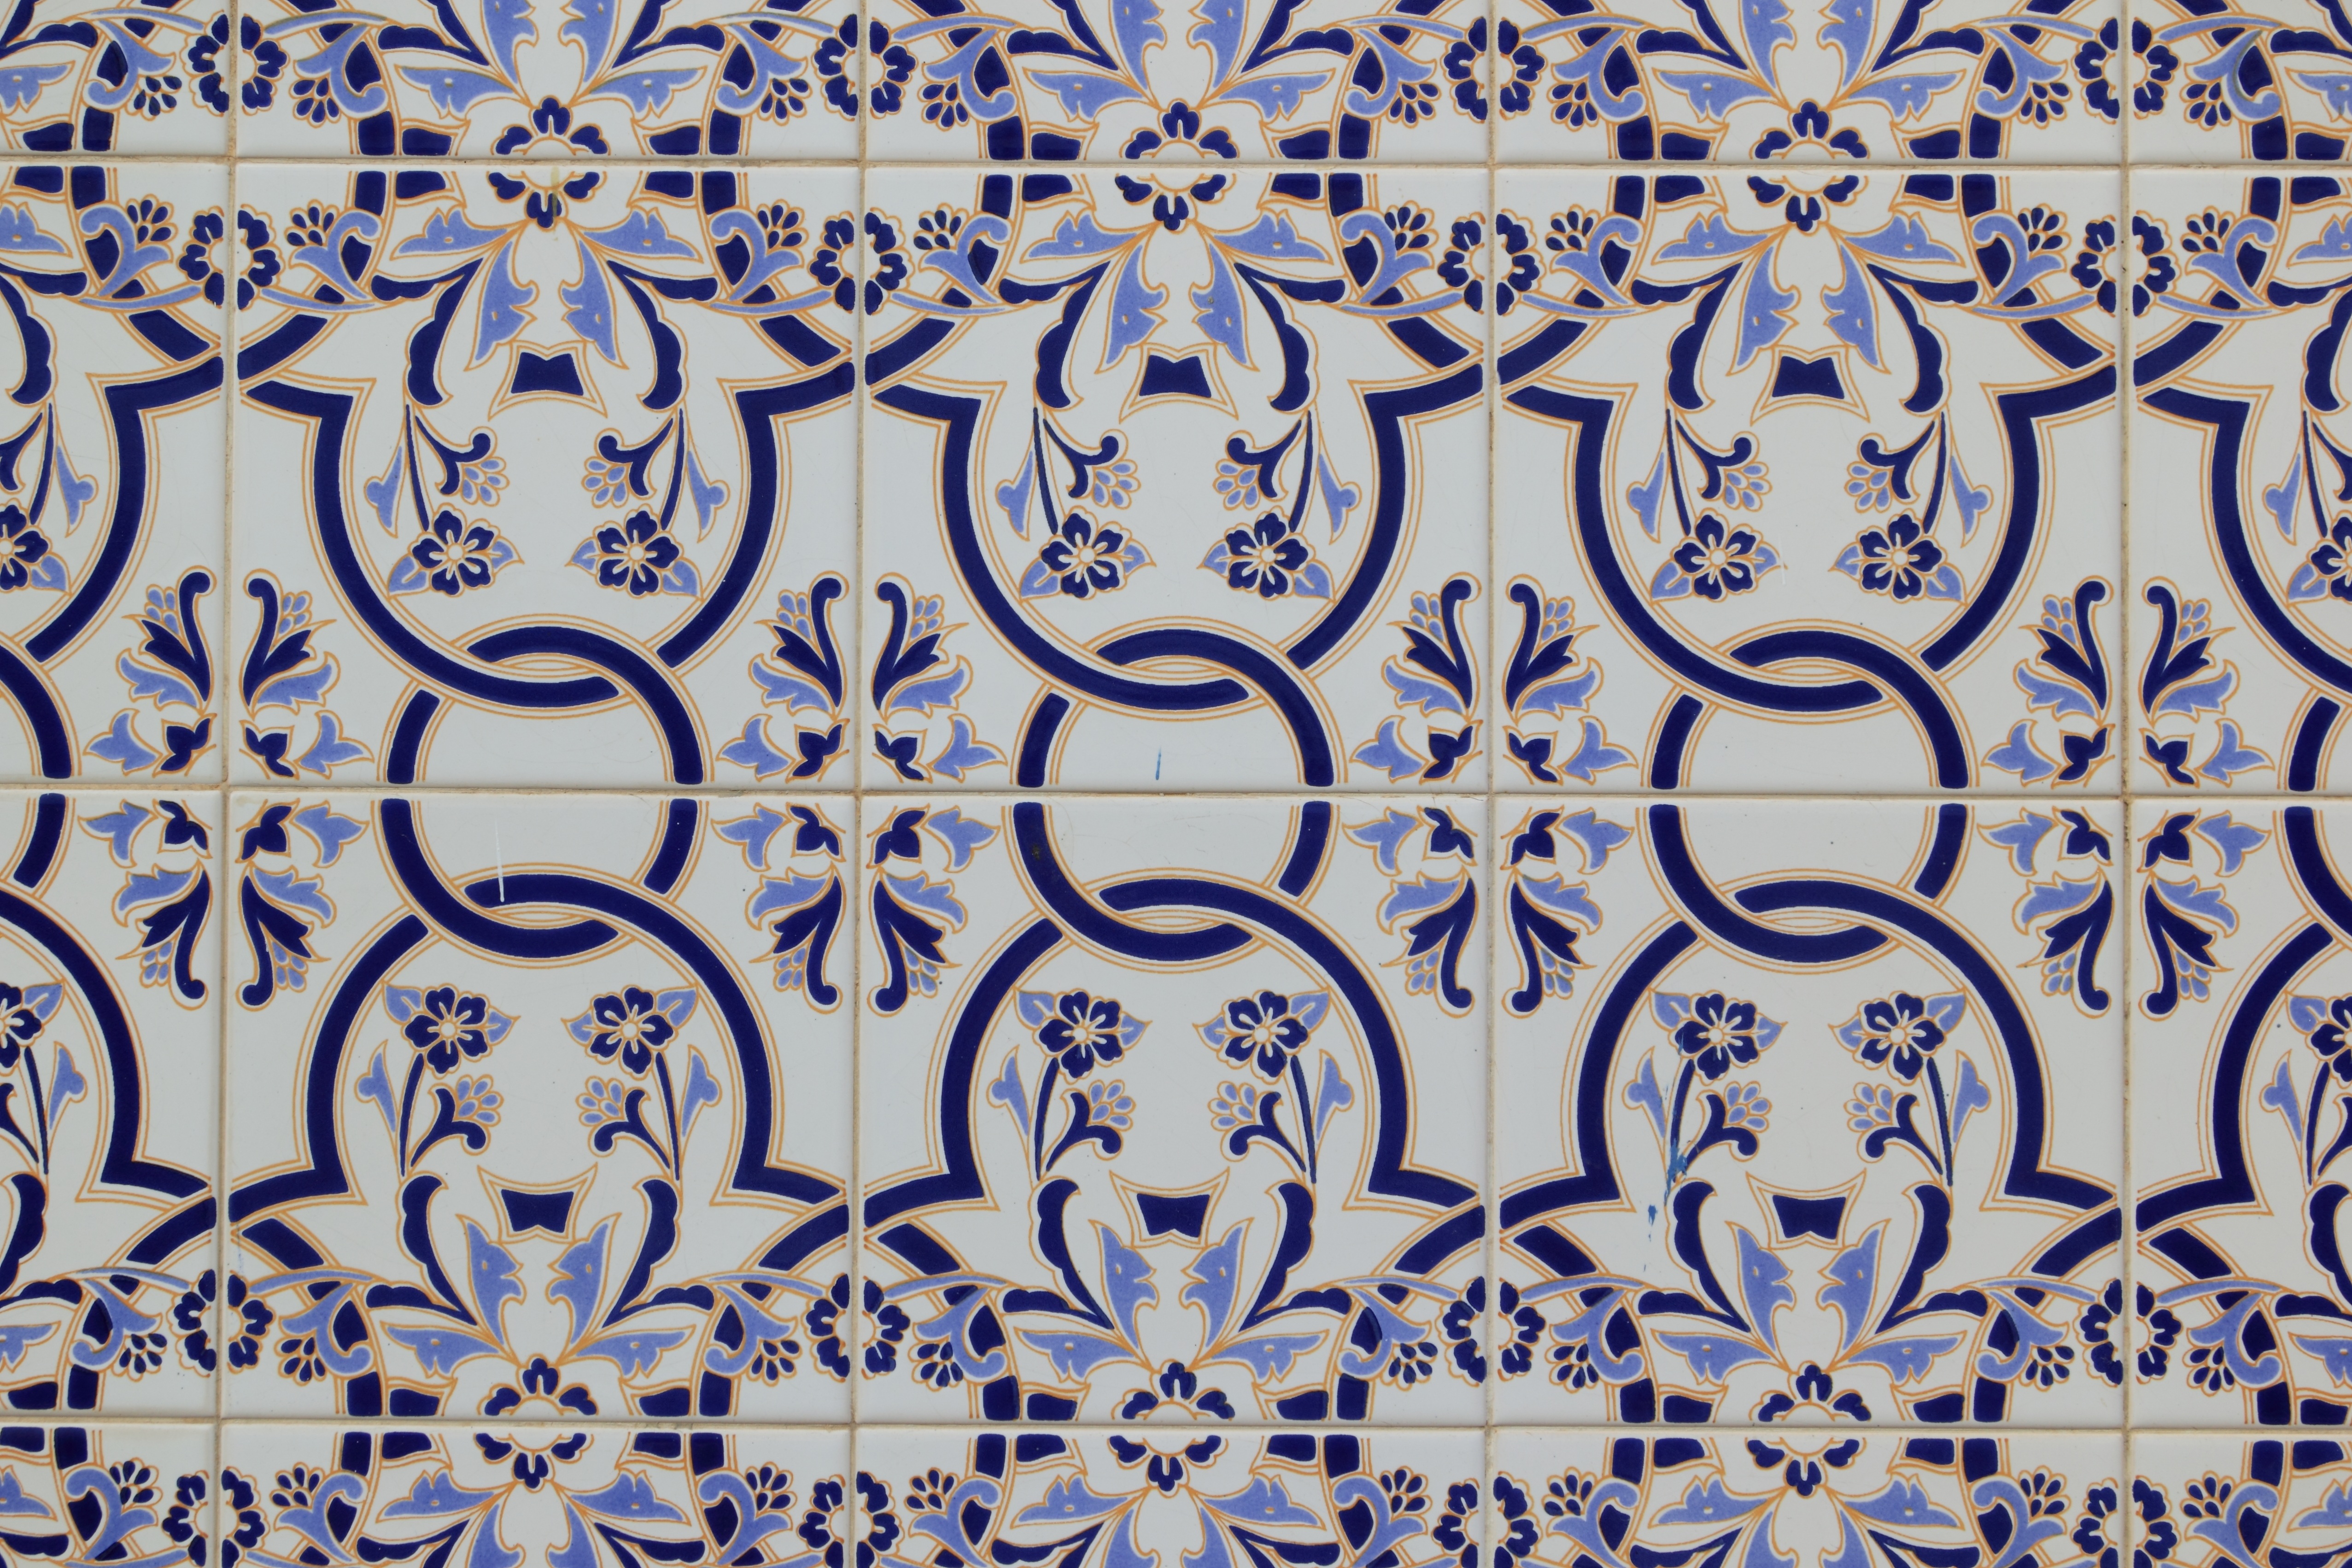
pattern, line, ceramic, blue, circle, font, textile, art, design, symmetry, tiles, portugal, faro, flooring